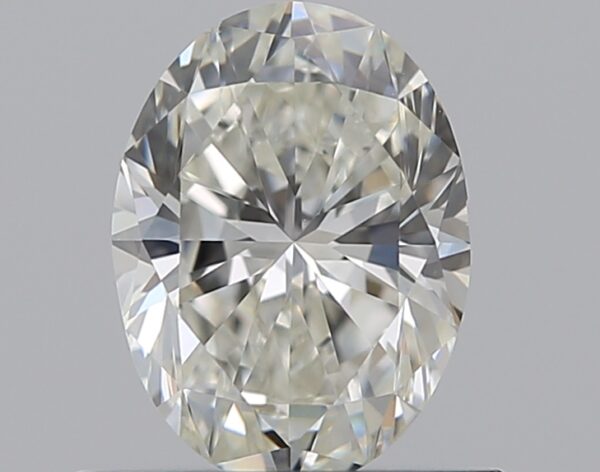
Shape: oval
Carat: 0.7
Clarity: VS2
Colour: H
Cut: VG
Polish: EX
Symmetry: VG
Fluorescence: ST
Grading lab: GIA
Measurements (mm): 6.63 x 4.9 x 3.23